L'Eco di Bergamo

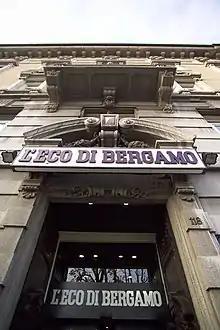

L'Eco di Bergamo is a daily newspaper published in Bergamo, Italy. The paper has been in circulation since 1880.